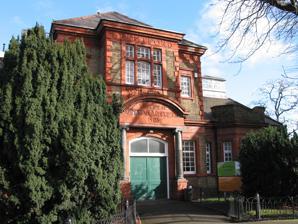
Building: Brentford Library
Country: United Kingdom
Year built: 1903
Public library in Brentford, London, England Brentford Library Brentford Library is a Grade II listed building at Boston Manor Road, Brentford , London. It was built in 1903 by Joseph Dorey and Co; for the then Brentford District Council . The benefactor was Andrew Carnegie and the architect was Nowell Parr . The foundation stone was laid by the Countess of Jersey , who lived not far away at Osterley Park . The building is constructed from yellow stock brick laid in English bond and dressed with terracotta. The roof uses Welsh slate. It was designated a listed building on 2 October 1990. On the floor of the entrance hall is a mosaic displaying the coat of arms of Middlesex (in the original form, identical to that of Essex , without the Saxon crown). Also in the entrance hall, on the staircase leading up, is a marble memorial by Nowell Parr dedicated to the local men who died in the Second Boer War . It closed in November 2016 due to plaster falling from the roof in the children's area. Structural engineering surveys show that all three ceilings need repair, and as of end December 2016, Hounslow Council hope to re-open it "very early in the New Year". It partially reopened in January 2017, and in full in April. Brentford war memorials Brentford War Memorial, outside the Library Just outside the library are situated several memorials dedicated to the men of Brentford who lost their lives in the First World War and the Second World War. The main memorial, unveiled in 1923, is in the form of a stone pillar. On one side is an inscription which reads: In honoured memory of the men of Brentford / 1914–1918 / 1939–1945. On the other sides are the names of Brentford's First World War dead. Next to the main memorial are three smaller memorials. The middle one originally stood outside the now largely neglected St Lawrence's Church in Brentford High Street near the bridge over the Grand Union Canal. Repaired and restored, it has stood outside the Library since 19 September 2009. The other two are dedicated to the employees of the Gas Light and Coke Company , and they were moved to Brentford after the company's works in Fulham closed in 1949. The names are on metal plaques and there are separate ones for each of the World Wars. The names of Brentford's Second World War dead are on another metal plaque next to those of the Gas Light and Coke Company who lost their lives in that war, while another metal plaque displaying the First World War dead of an unidentified company is situated next to the First World War plaque of the Gas Light and Coke Company. References